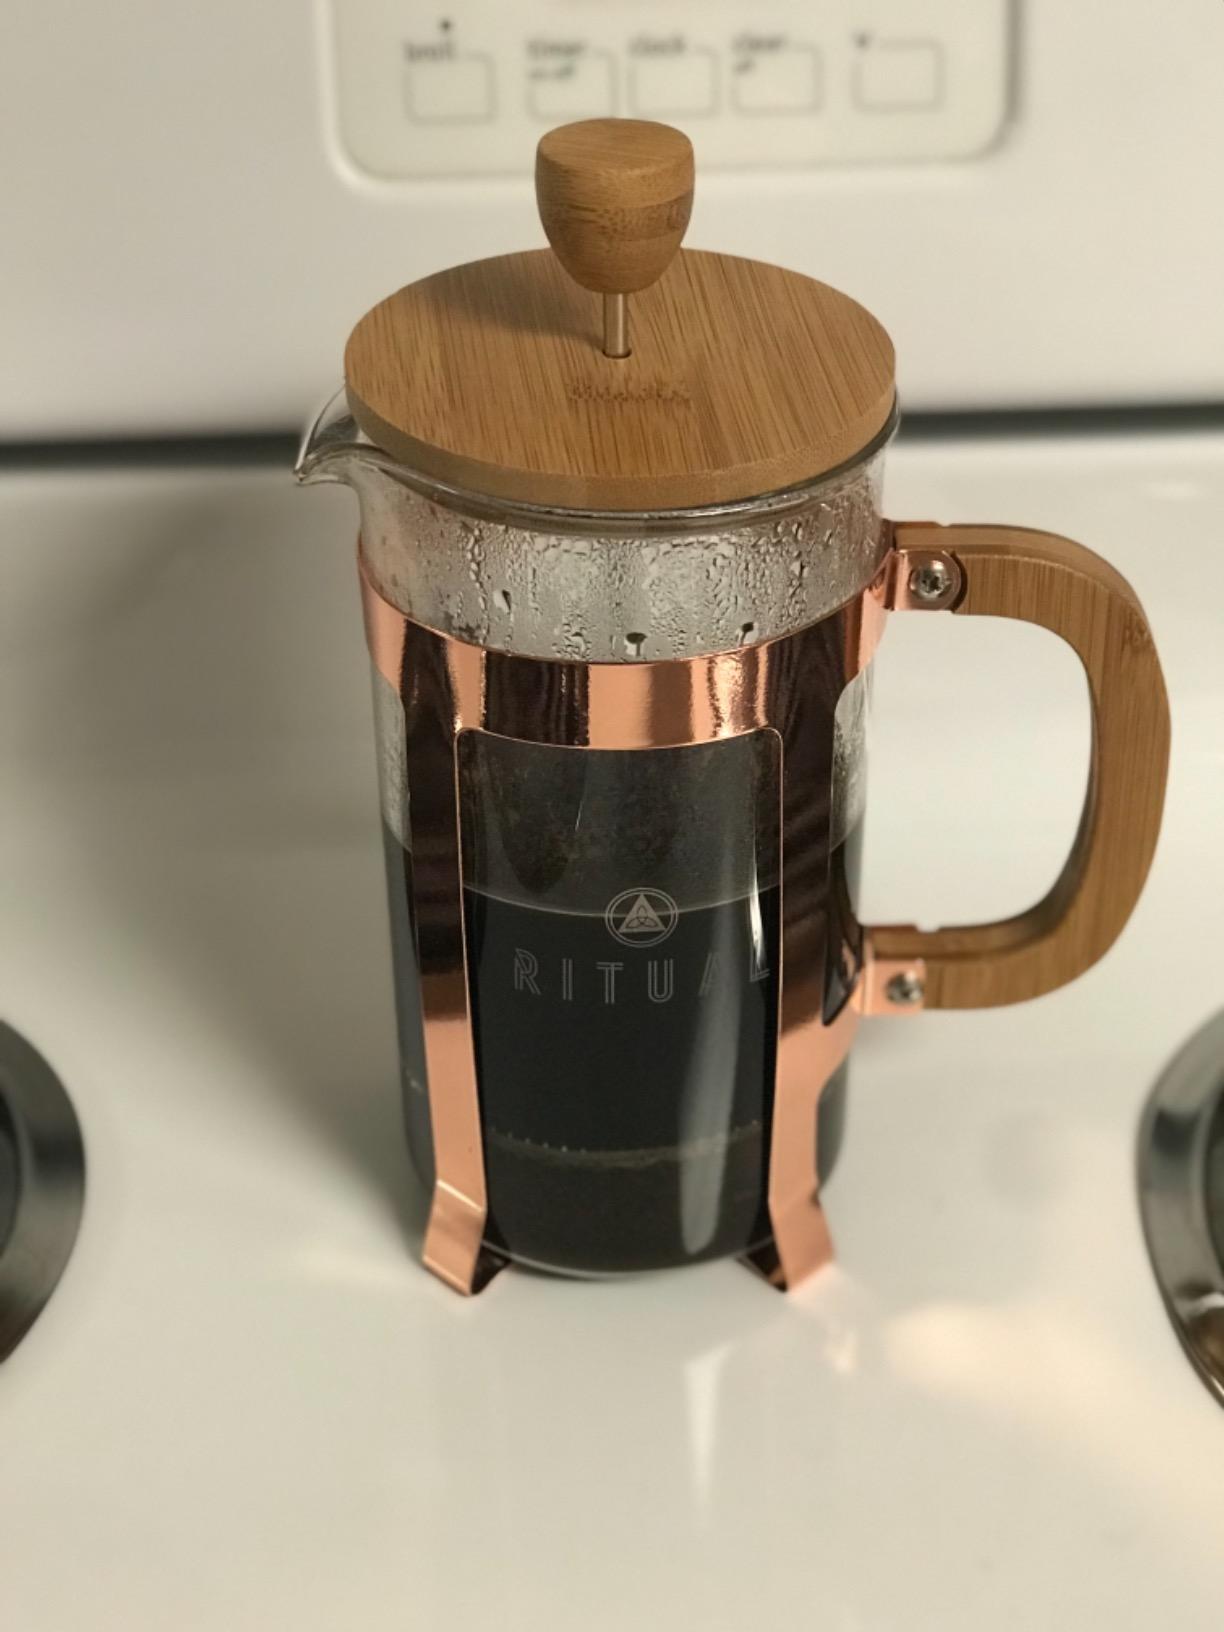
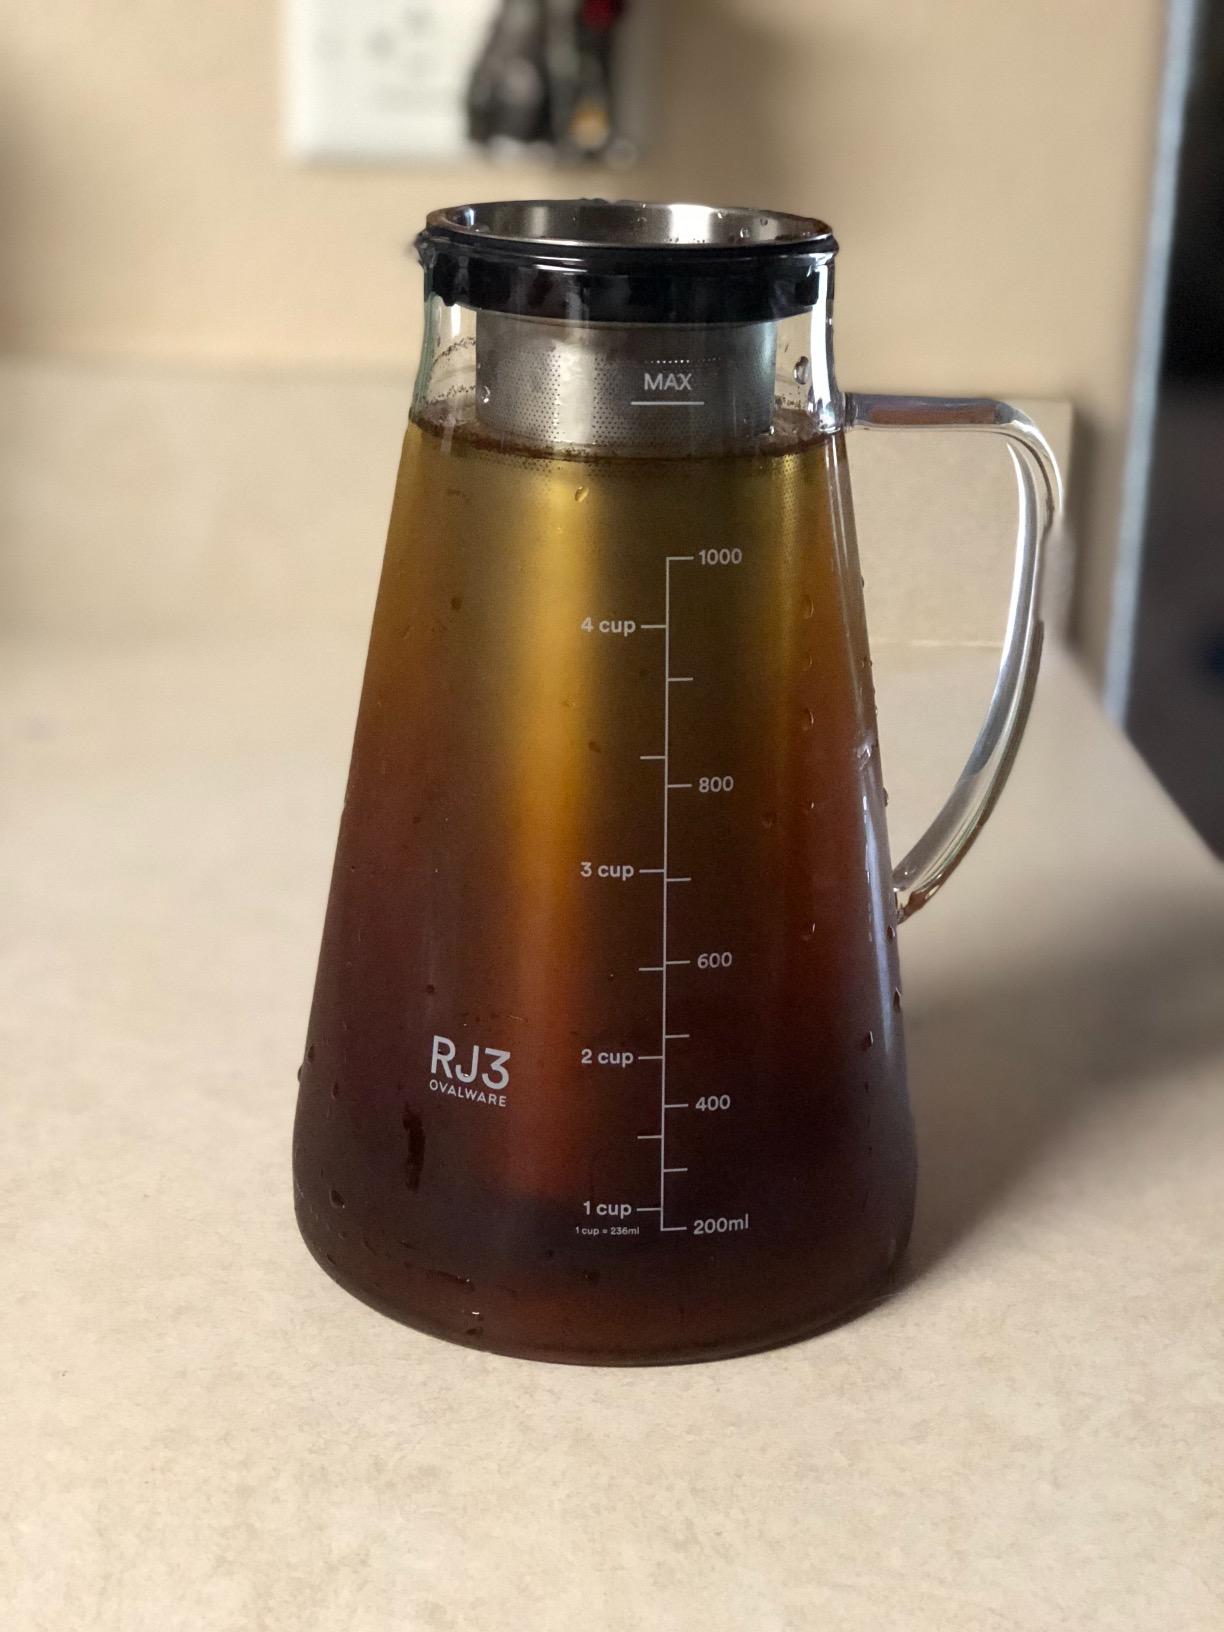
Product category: items_tea
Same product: no